1993 World Series

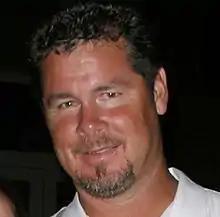
Mitch Williams surrendered the go-ahead run late in Game 4 and was charged with the loss.

In the fourth game of the Series, Toronto sent Todd Stottlemyre to the mound while Philadelphia countered with Tommy Greene. It had been a rainy day in Philadelphia, which water-logged the aging turf at Veterans Stadium, making for particularly slippery conditions.